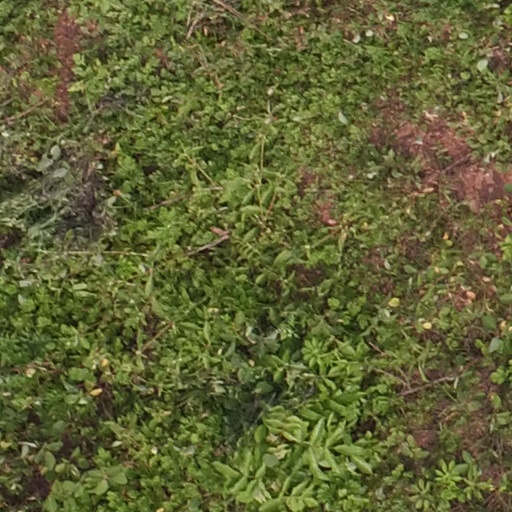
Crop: maize; corn